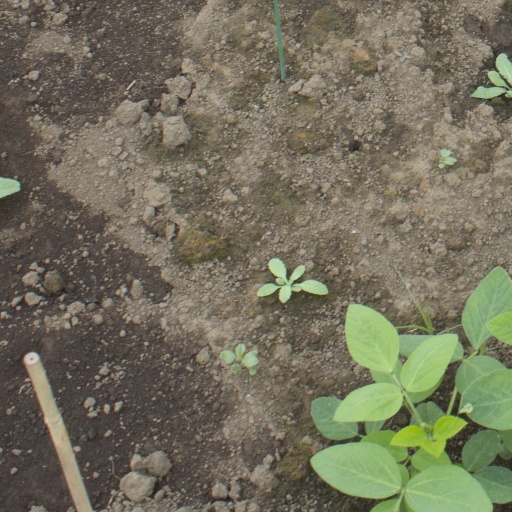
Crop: soybean